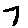
Label: 7